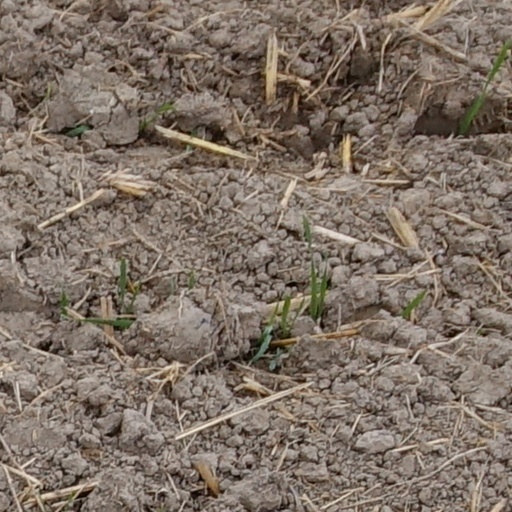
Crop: wheat